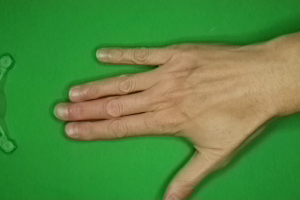
Label: paper